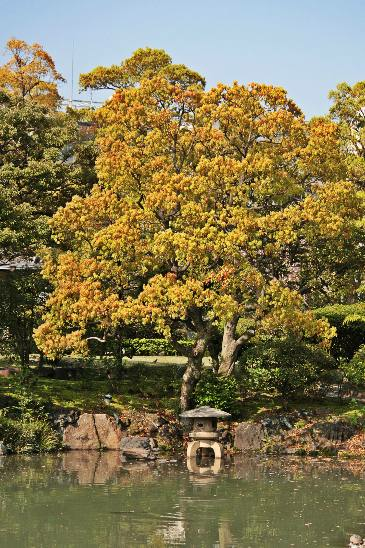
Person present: No